Korrespondent

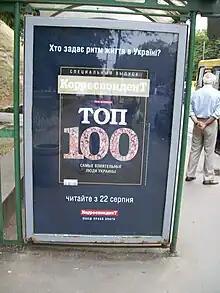
"Korrespondent" Ukrainian language poster on a bus stop in Kyiv, showing the front cover of the "Top 100" issue (summer 2008).

Since 2003 "Korrespondent" ranks the 100 most influential individuals who significantly influenced economic, business, political or societal development in Ukraine during the year. The list is published in the late August issue of the magazine. The people that have been ranked number one on "Korrespondent"'s are: